Portrait of a Woman (van Vliet)

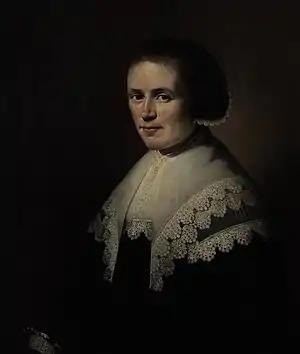
"Portrait of a Woman" (1641) by Hendrick Cornelisz. van Vliet

Portrait of a Woman is a 1641 oil on panel painting by the Dutch artist Hendrick Cornelisz. van Vliet, now in Room 249 of the Hermitage Museum, in Saint Petersburg.